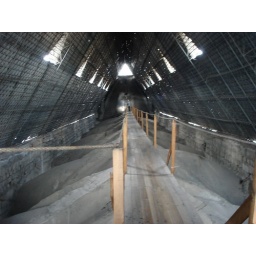
Creaking wooden bridge high up in Basilica del Voto Nacional